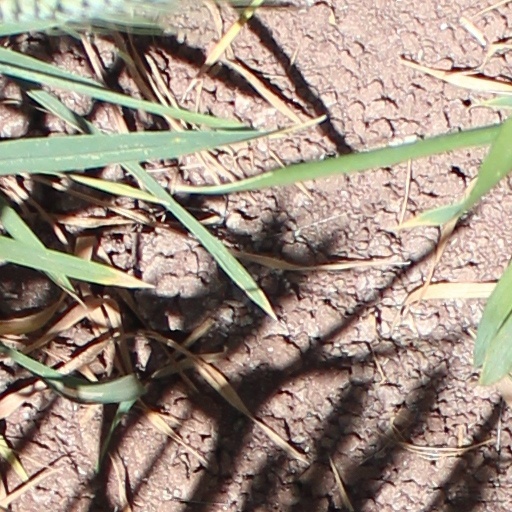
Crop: wheat